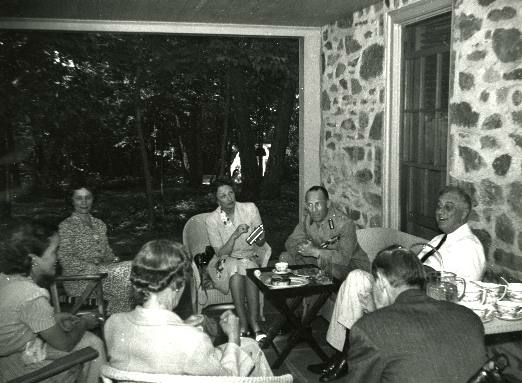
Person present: Yes